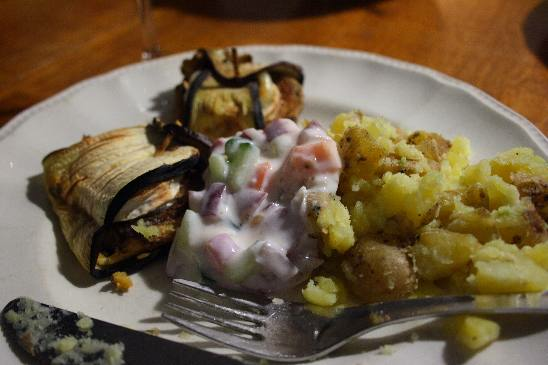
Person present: No